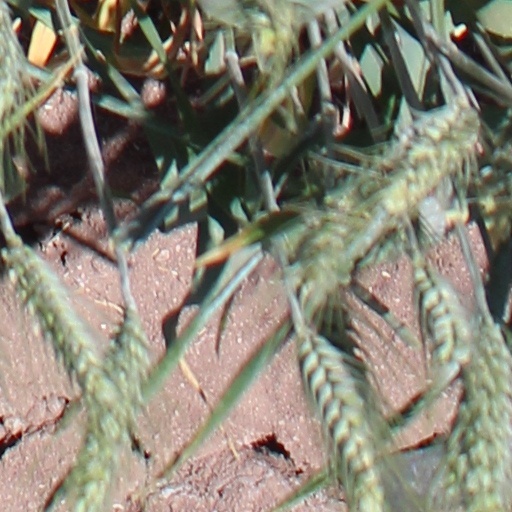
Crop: wheat